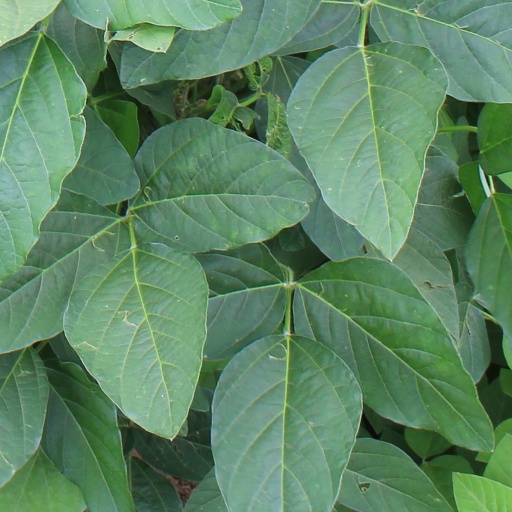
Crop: soybean